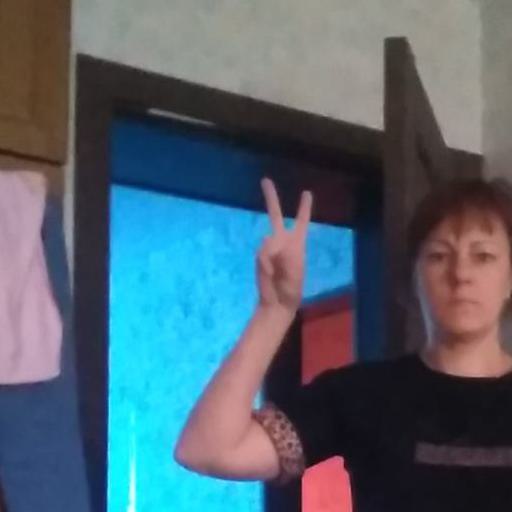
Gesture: peace